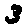
Label: 3